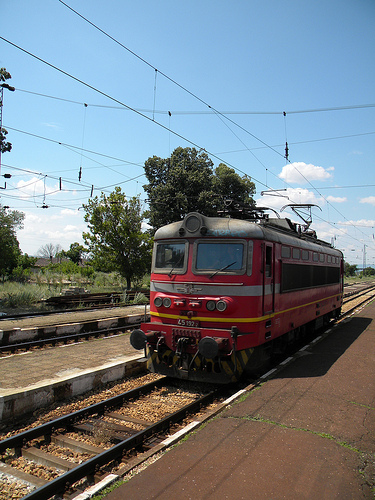
question: 電車は何両編成か？
answer: 1輌

question: 電車の壁面の色は何色か？
answer: 赤色

question: 電車の外にいる人の数は何人か？
answer: 0人

question: 空にいる鳥の数は何匹か？
answer: 0匹

question: ホームの色は何色か？
answer: 灰色

question: ホームに引いている線の色は何色か？
answer: 白色

question: 電車の後ろに見えているものは何か？
answer: 木

question: 電車について見えるワイパーの数は何個か？
answer: 二個